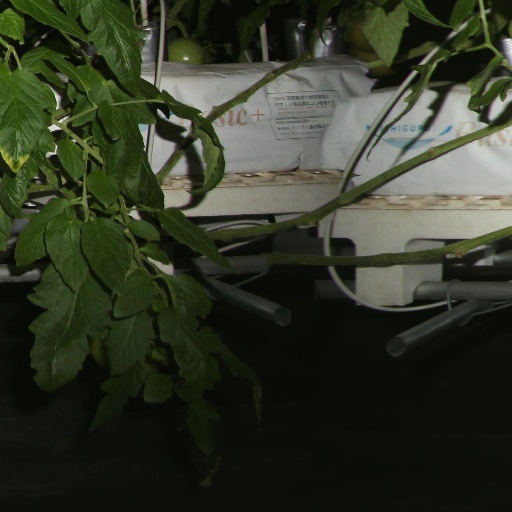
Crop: tomato